Non functional pad

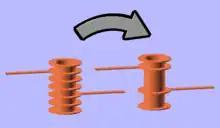
Non-functional pad removal

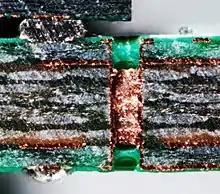
This via has the non-functional pad on layer 3 removed

A non-functional pad is a pad in a printed circuit board that is not connected to a track on the layer it is on.